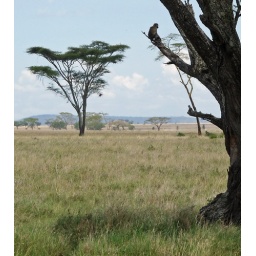
monkey in the tree